Drainage system (agriculture)

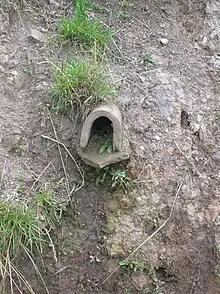
Mug and sole drain (Scotland, 18th century)

Like the surface field drainage systems, the subsurface field drainage systems can also be differentiated in regular systems and checked (controlled) systems.